Oleksandr Turchynov

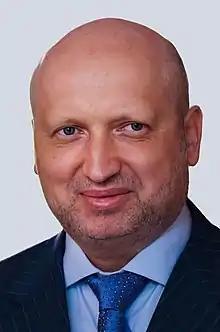
Turchynov in 2014

Oleksandr Valentynovych Turchynov (born 31 March 1964) is a Ukrainian politician, screenwriter, Baptist minister and economist. He is the former Secretary of the National Security and Defence Council of Ukraine.